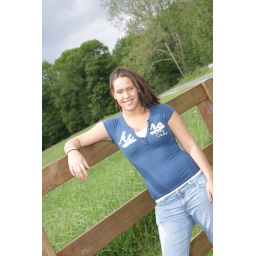
senior pictures, senior in high school, country side, indiana, indiana country side, fence, brown fence